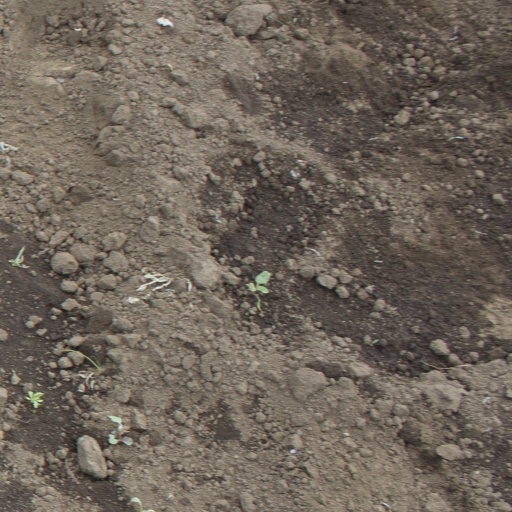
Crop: soybean